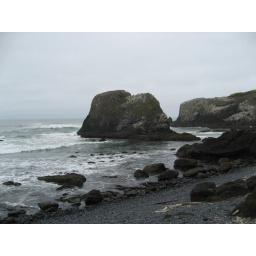
This beach was slightly tainted by a dead sea lion that didn't smell too pretty.